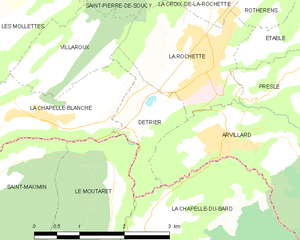
Carte des communes françaises